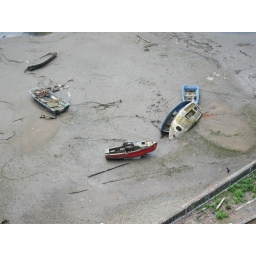
like flapping fish these abandoned boats lie in the tidal flats of the river conway.